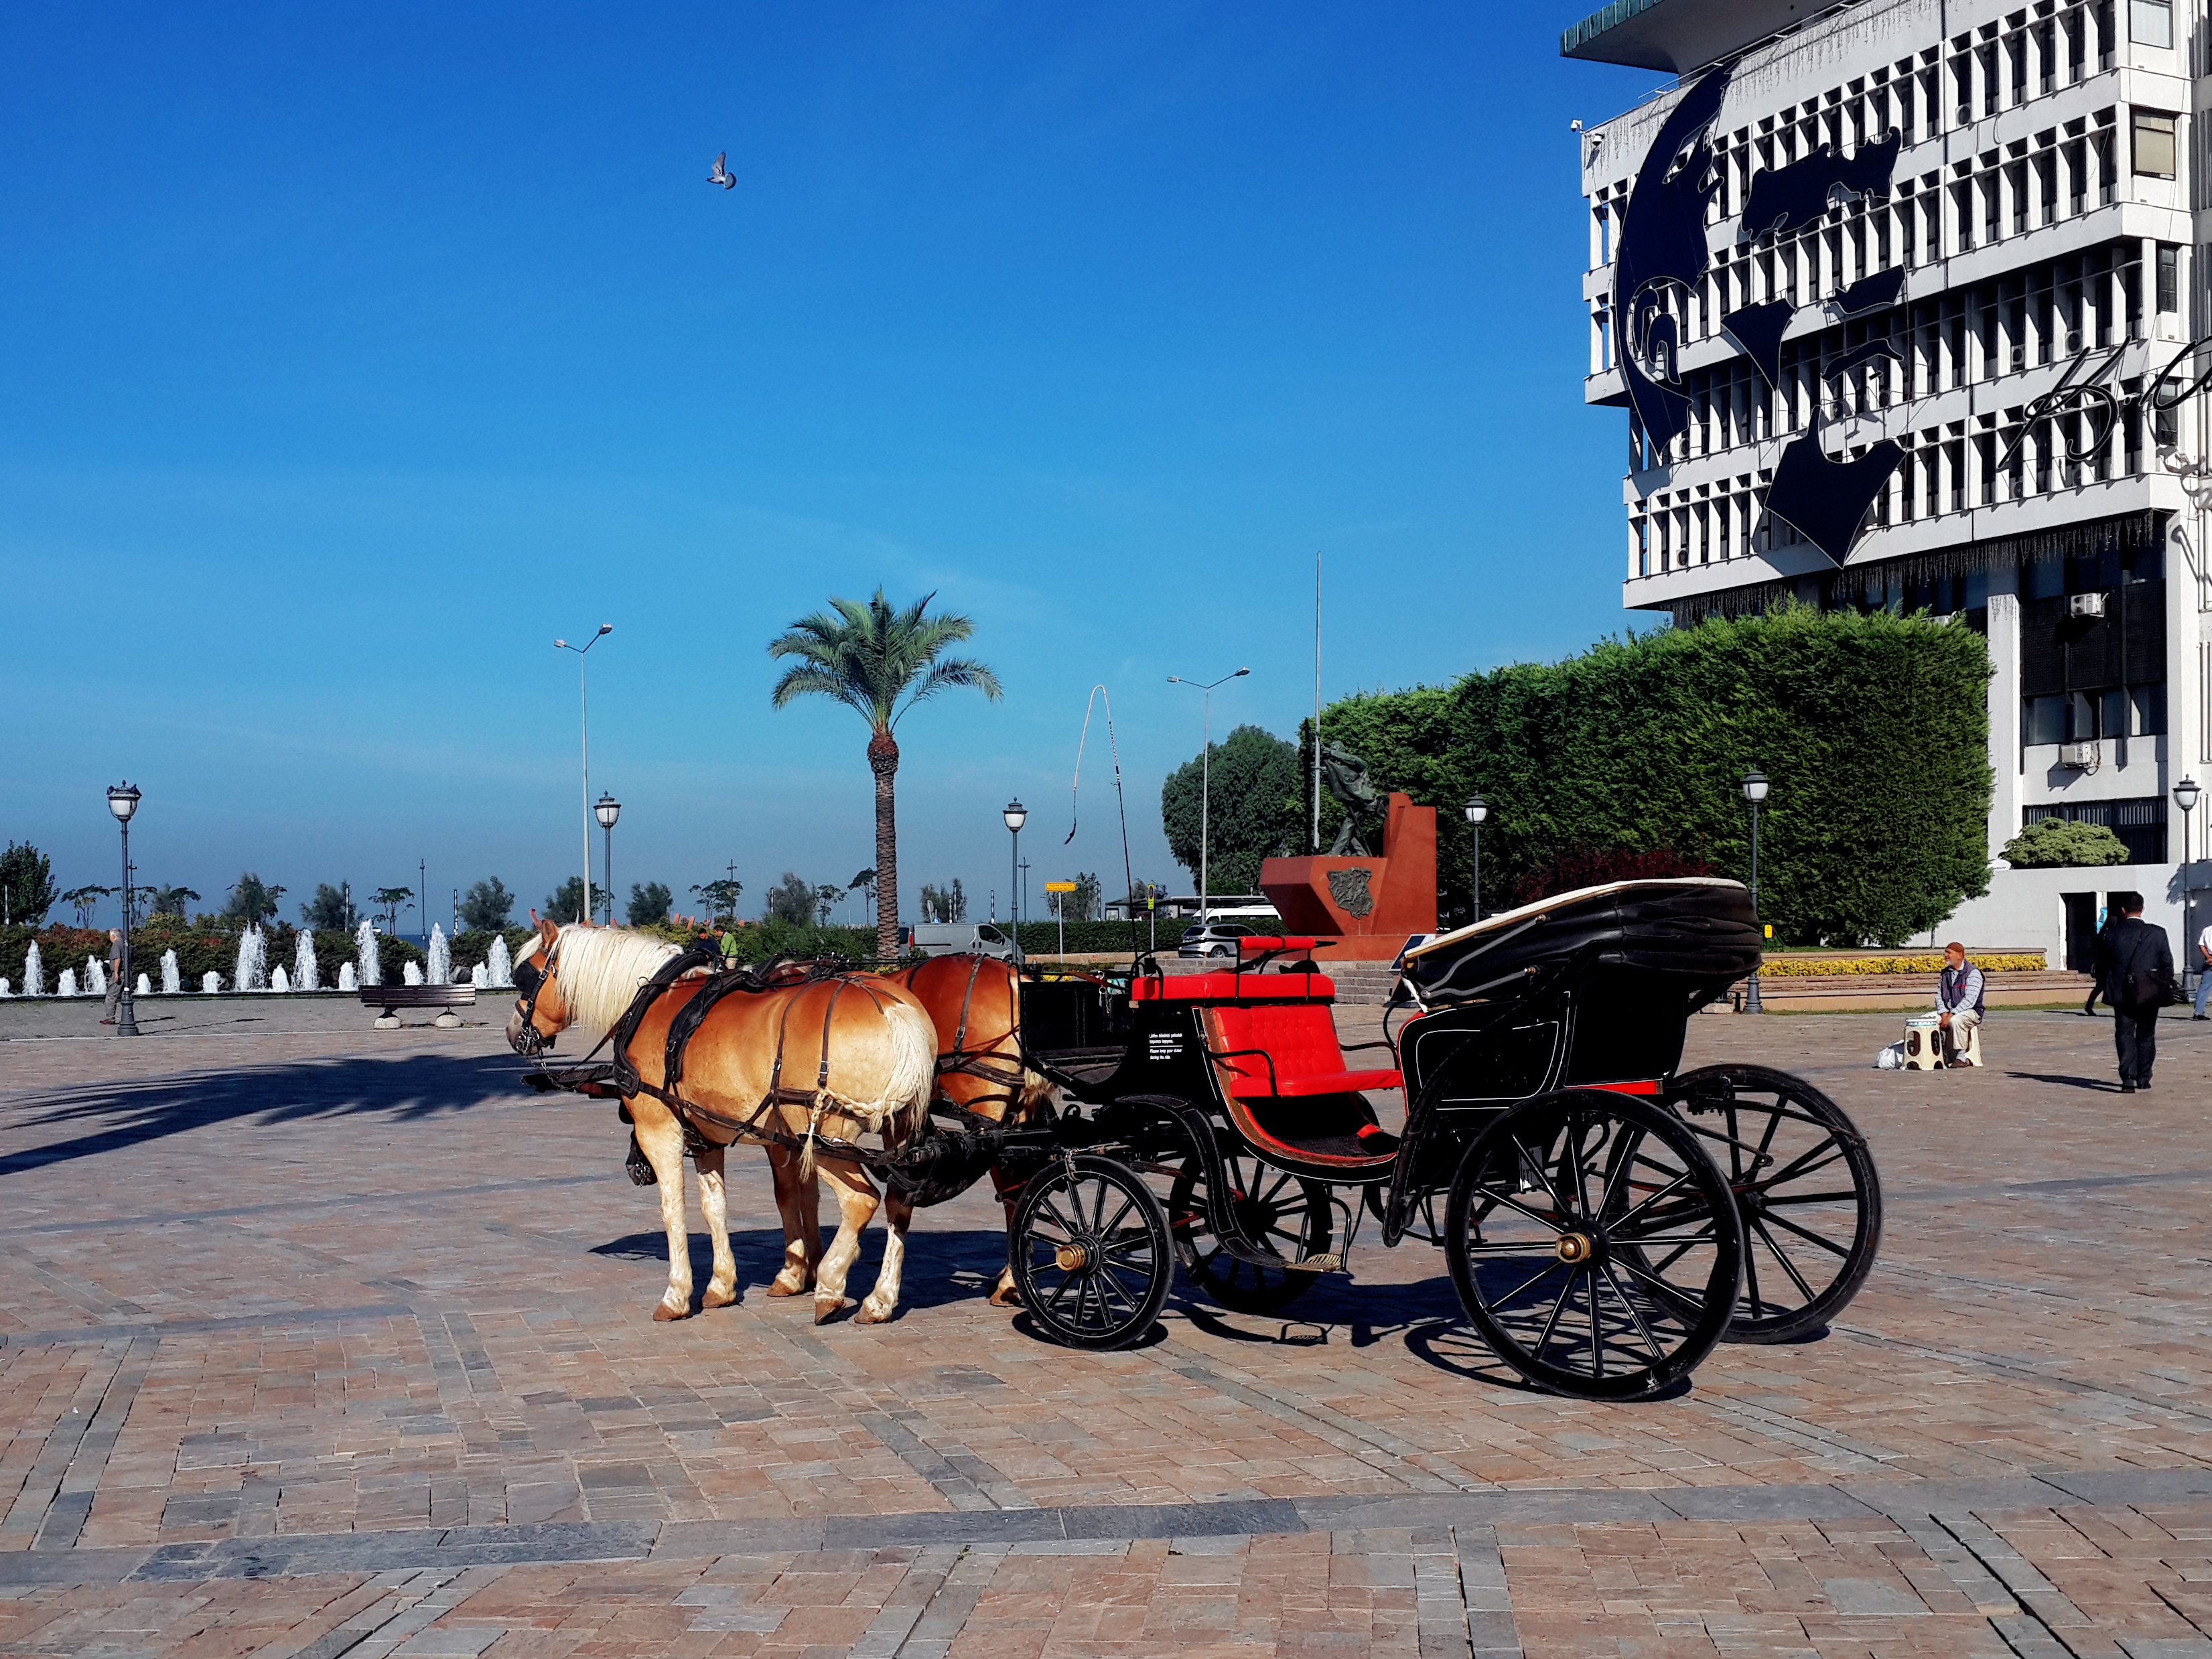
cart, mansion, transport, vehicle, horse, square, turkey, carriage, ege, horse drawn carriage, izmir, horse and buggy